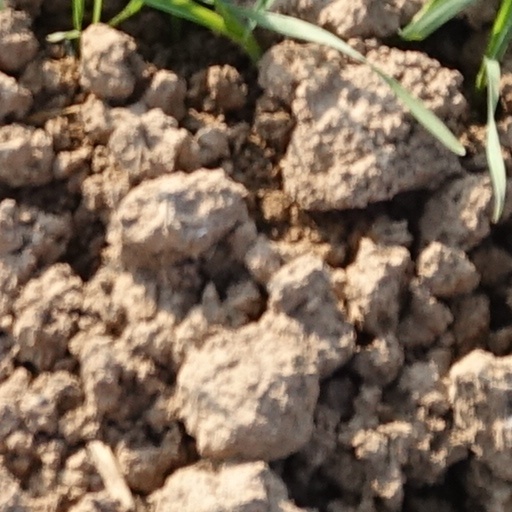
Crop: wheat